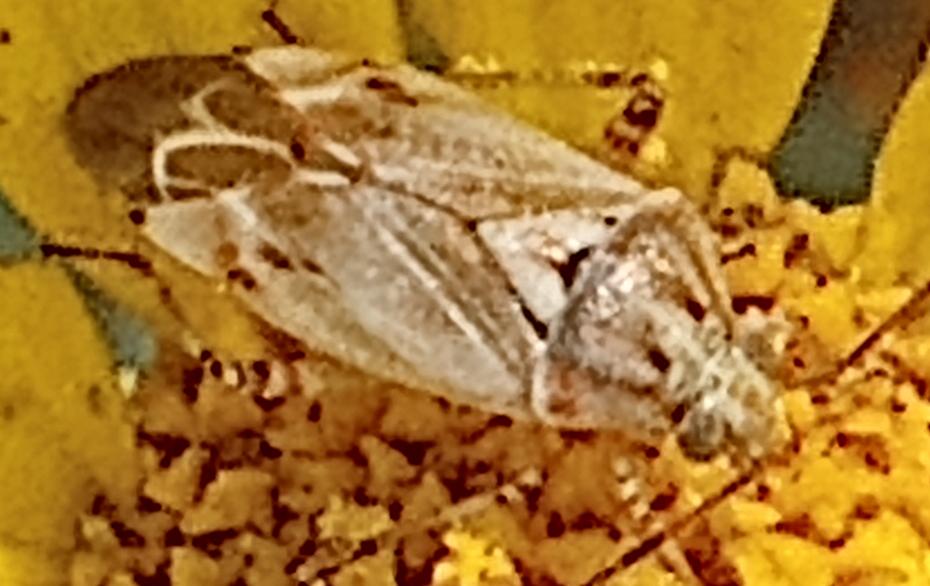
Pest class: lygus_bug